Tom and Jerry

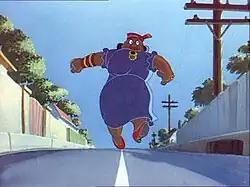
Mammy Two Shoes in a scene from the "Tom and Jerry" short "Saturday Evening Puss", in which her full face was shown for the first time

Although many supporting and minor characters speak, Tom and Jerry rarely do so themselves. One exception is "The Lonesome Mouse" where they speak several times briefly, primarily Jerry, to contrive to get Tom back into the house. Tom more often sings while wooing female cats. For example, Tom sings Louis Jordan's "Is You Is or Is You Ain't My Baby" in the 1946 short "Solid Serenade". In that short and "Zoot Cat", Tom woos female cats using a deep, heavily French-accented voice in imitation of then-popular leading man, actor Charles Boyer.